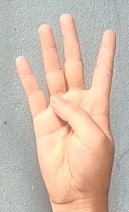
ASL sign: 4